Duranbah, New South Wales

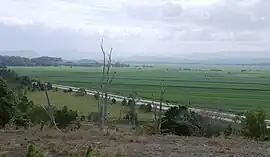
Pacific Motorway and Tweed Valley viewed from Duranbah

Duranbah is a town located in north-eastern New South Wales, Australia, in the Tweed Shire.